Jozef Cantré

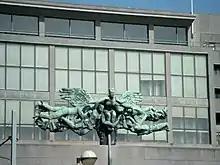
Sculpture by Cantré from 1953, in front of the Ostend post office

Jozef Cantré (26 December 1890 – 29 August 1957) was a Belgian sculptor and illustrator. He was one of the main artists in the development of the movement of Flemish Expressionism.